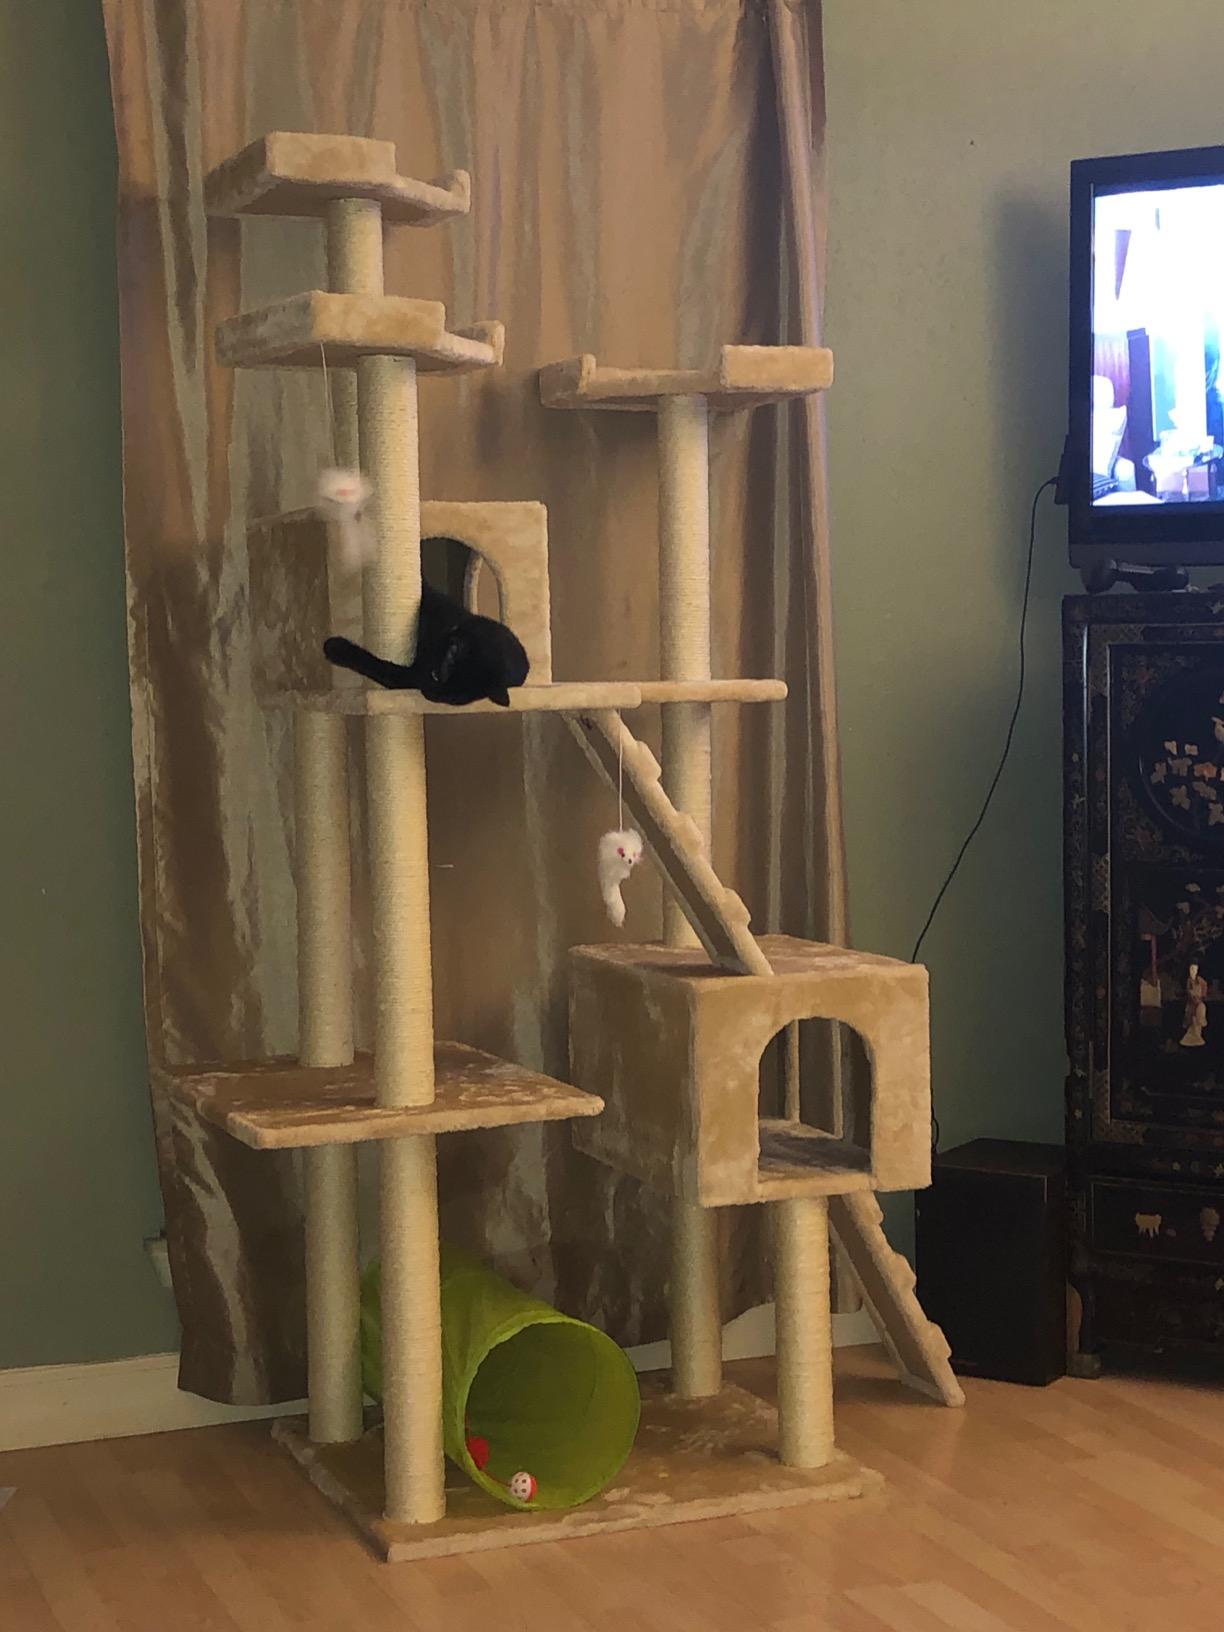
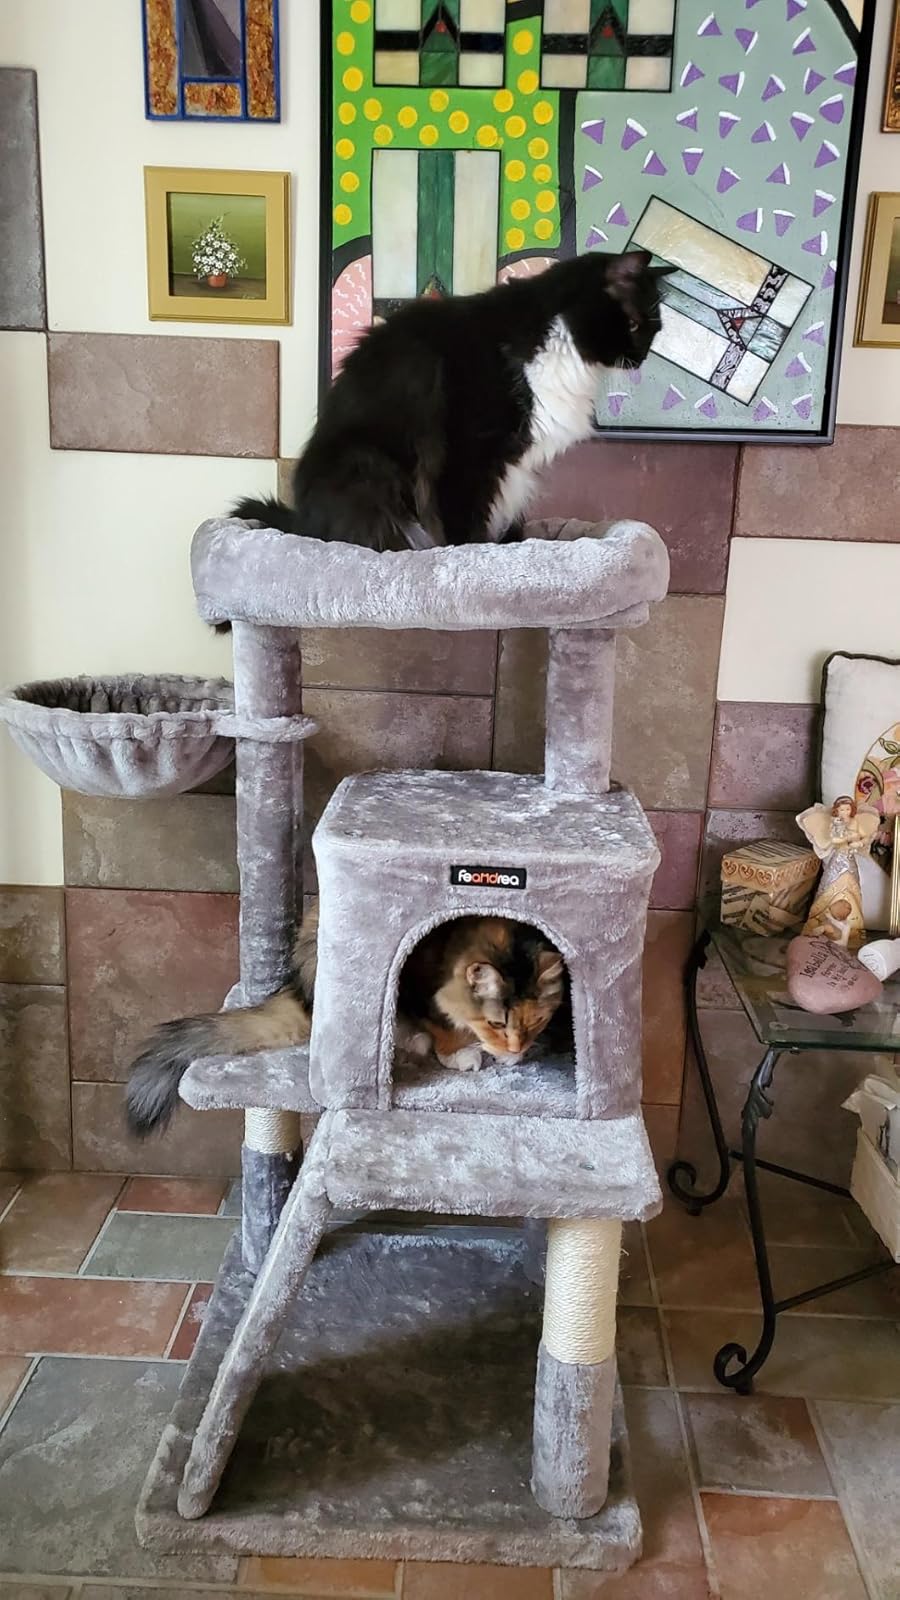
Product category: items_cat tree
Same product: no